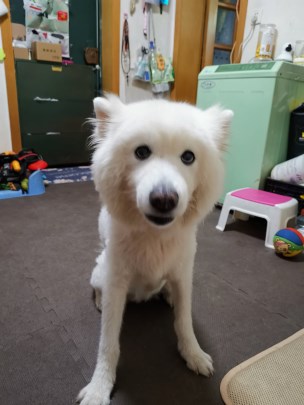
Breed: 2192-n000088-Samoyed